1992 United States presidential election in California

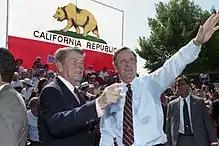
Ronald Reagan and George H. W. Bush campaigning in California

The 1992 United States presidential election in California took place on November 3, 1992, and was part of the 1992 United States presidential election. Voters chose 54 representatives, or electors to the Electoral College, who voted for president and vice president.